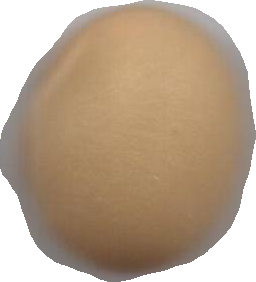
Variety: Dega